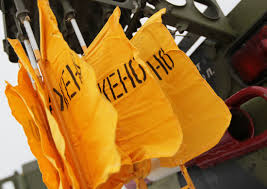
Label: BTR-60